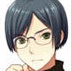
Portrait style: Anime Portrait